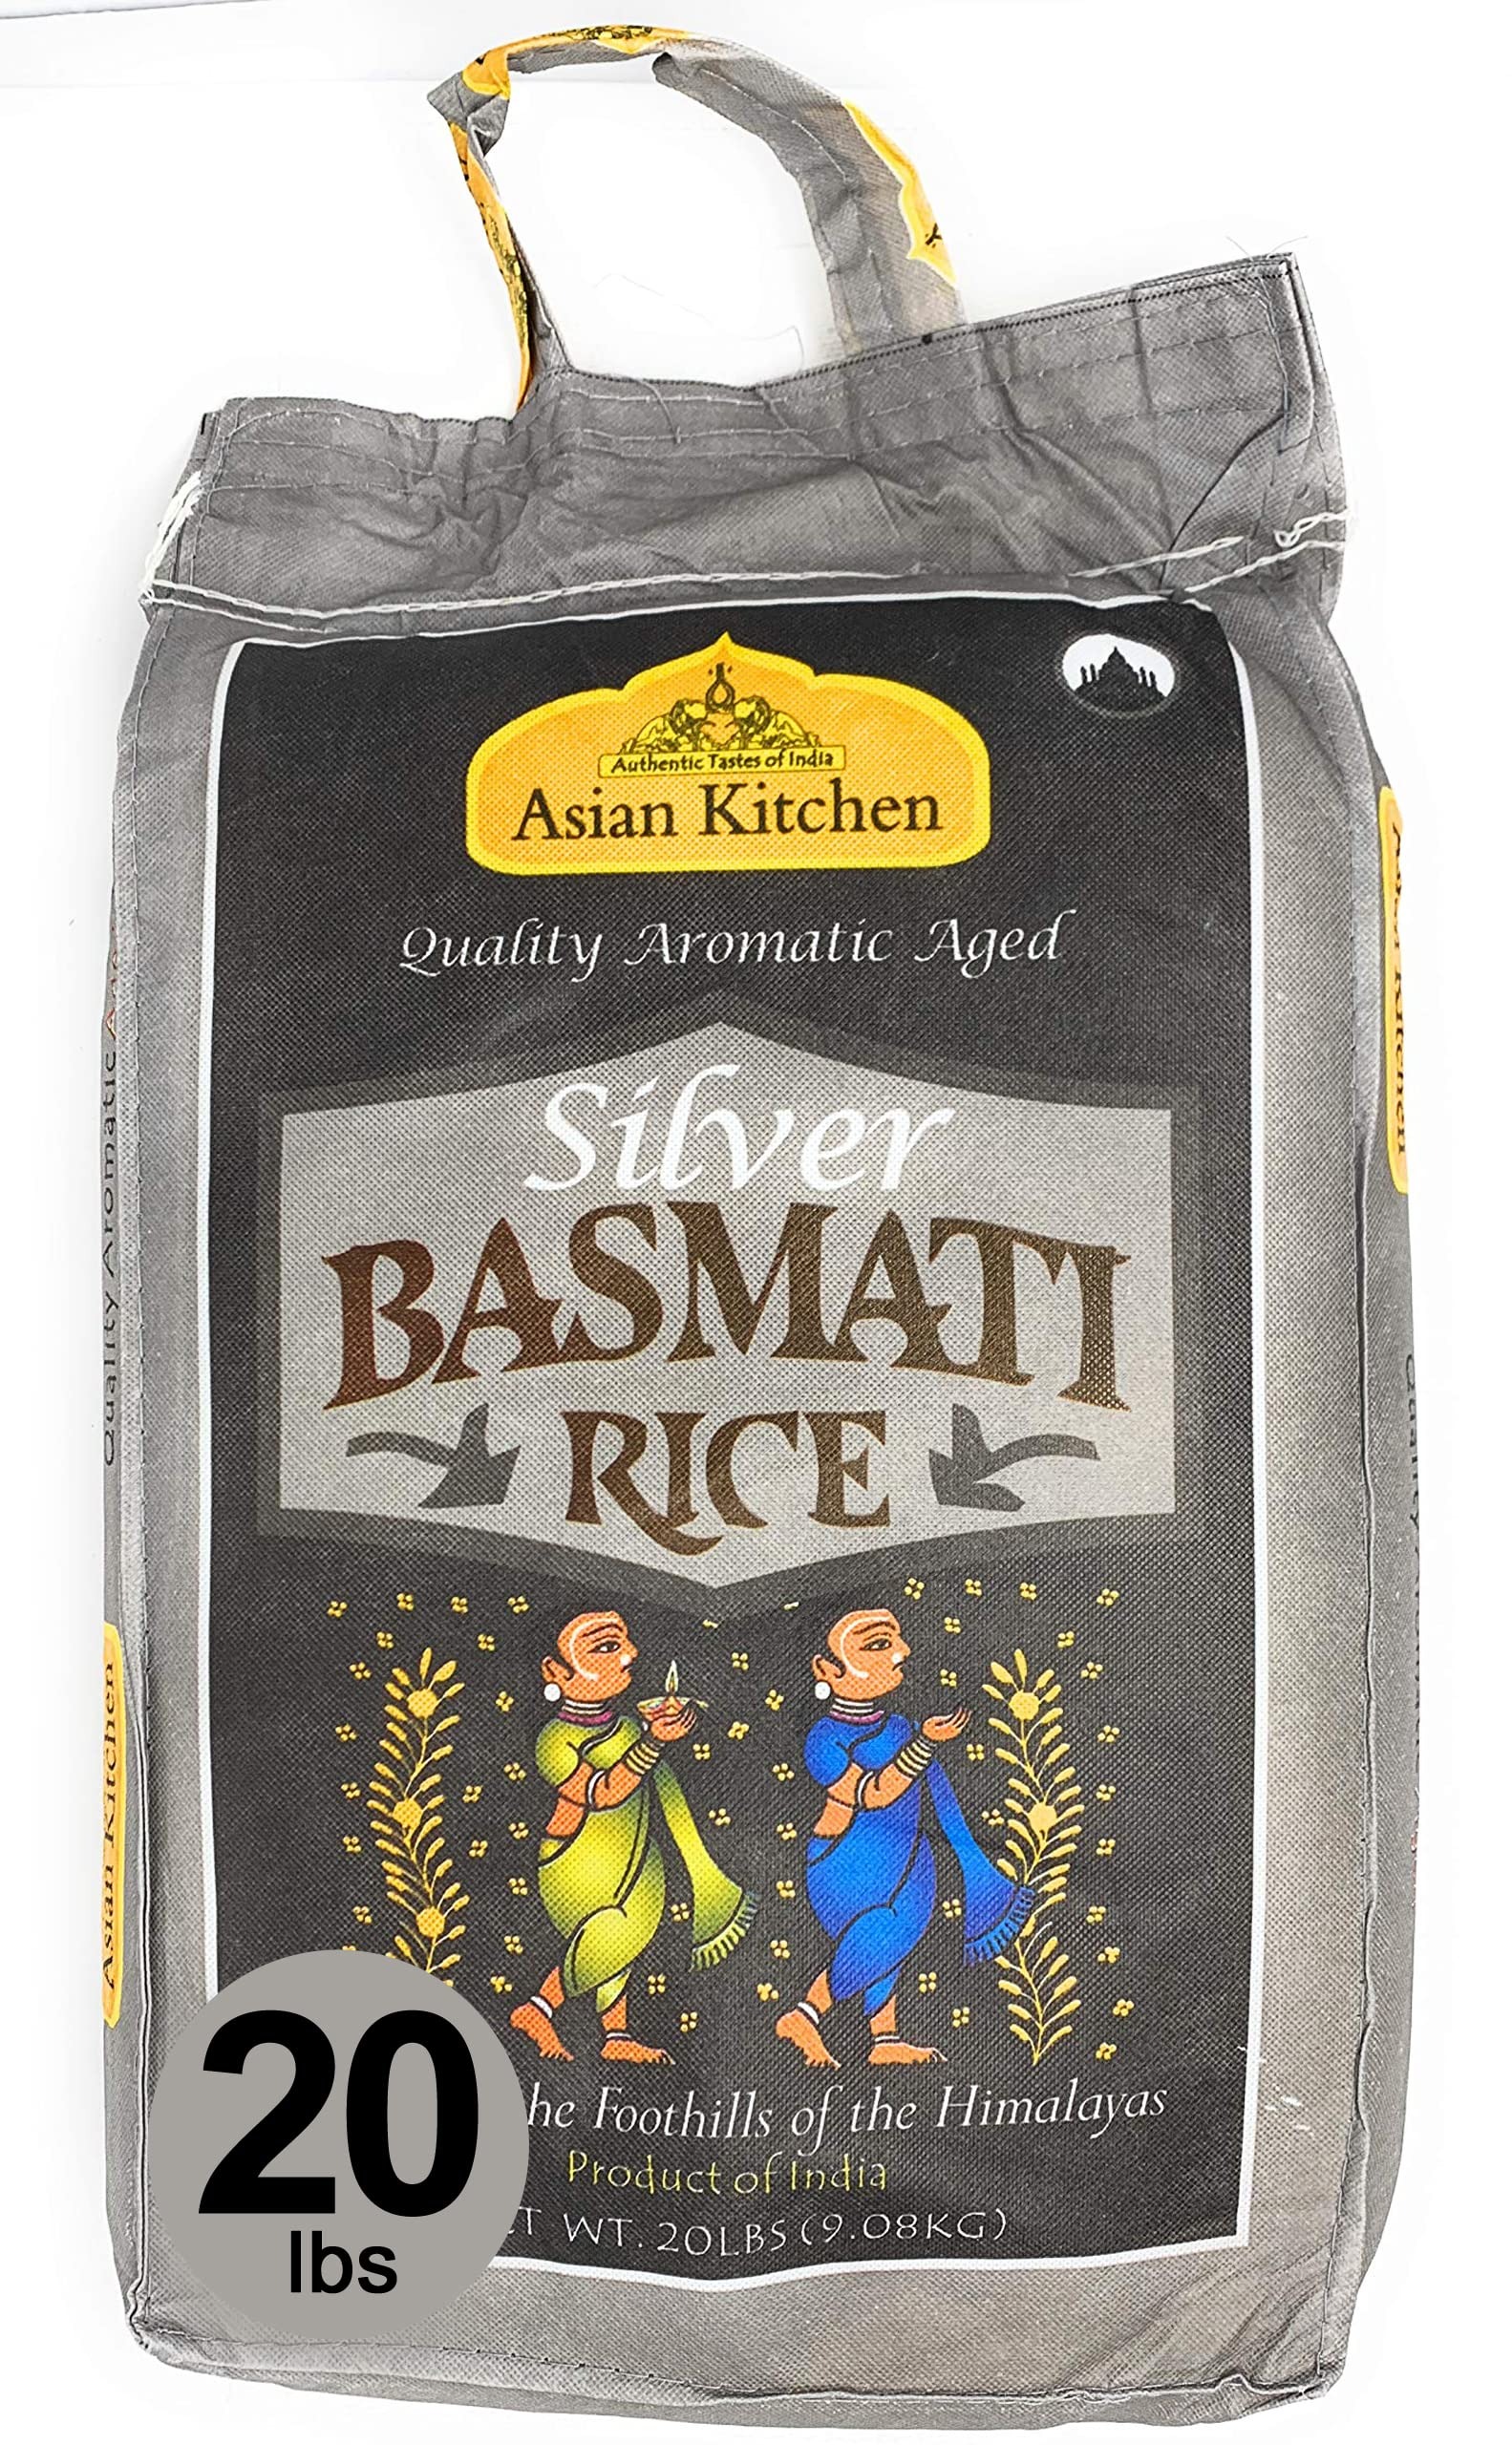
Item Name: Asian Kitchen Silver White Basmati Rice Extra Long Aged 20lbs (9.08kg) ~ All Natural | Gluten Friendly | Vegan | Indian Origin | Export Quality
Bullet Point 1: You'll LOVE our Silver Aromatic Basmati Rice by Asian Kitchen--Here's Why: 100% Natural, No preservatives & Great Health Benefits
Bullet Point 2: 🍚Aged 12-18 Months for Best Aroma. Gluten Friendly Indian Origin, Export Quality & Great Taste!
Bullet Point 3: 🍚With grain length of 7mm, this Authentic Basmati Rice has sweet flavour and heavenly aroma that is beyond compare made especially for Customer Satisfaction!
Bullet Point 4: 🍚Rani is a USA based company selling quality foods for over 40 years, buy with confidence!
Bullet Point 5: 🍚Net Wt. 20lbs (9.08kg) Product of India ~ Packed in Eco-friendly cloth Reusable bags
Product Description: Silver Basmati is Long Basmati Rice, is grown and natured with the river water of the Himalayas. This exceptionally long Basmati Rice has a sweet flavour & aroma that is truly extraordinary. With grain length of 7mm, this Authentic Basmati Rice has sweet flavour and heavenly aroma that is beyond compare.
Value: 320.0
Unit: Ounce

Price: 49.99